Baron Wyfold

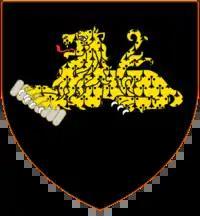
Shield of arms of the Lord Wyfold

Baron Wyfold, of Accrington in the County Palatine of Lancaster, was a title in the Peerage of the United Kingdom. It was created on 17 May 1919 for Sir Robert Hermon-Hodge, 1st Baronet, the former Conservative Member of Parliament for Accrington, Henley and Croydon. He had already been created a baronet, of Wyfold Court in the Parish of Checkendon in the County of Oxford, in the Baronetage of the United Kingdom in 1902. Born Robert Hodge, he assumed in 1903 by Royal licence the additional surname of Hermon, which was that of his father-in-law, Edward Hermon. The titles became extinct on the death of Lord Wyfold's grandson, the third Baron, on 8 April 1999.